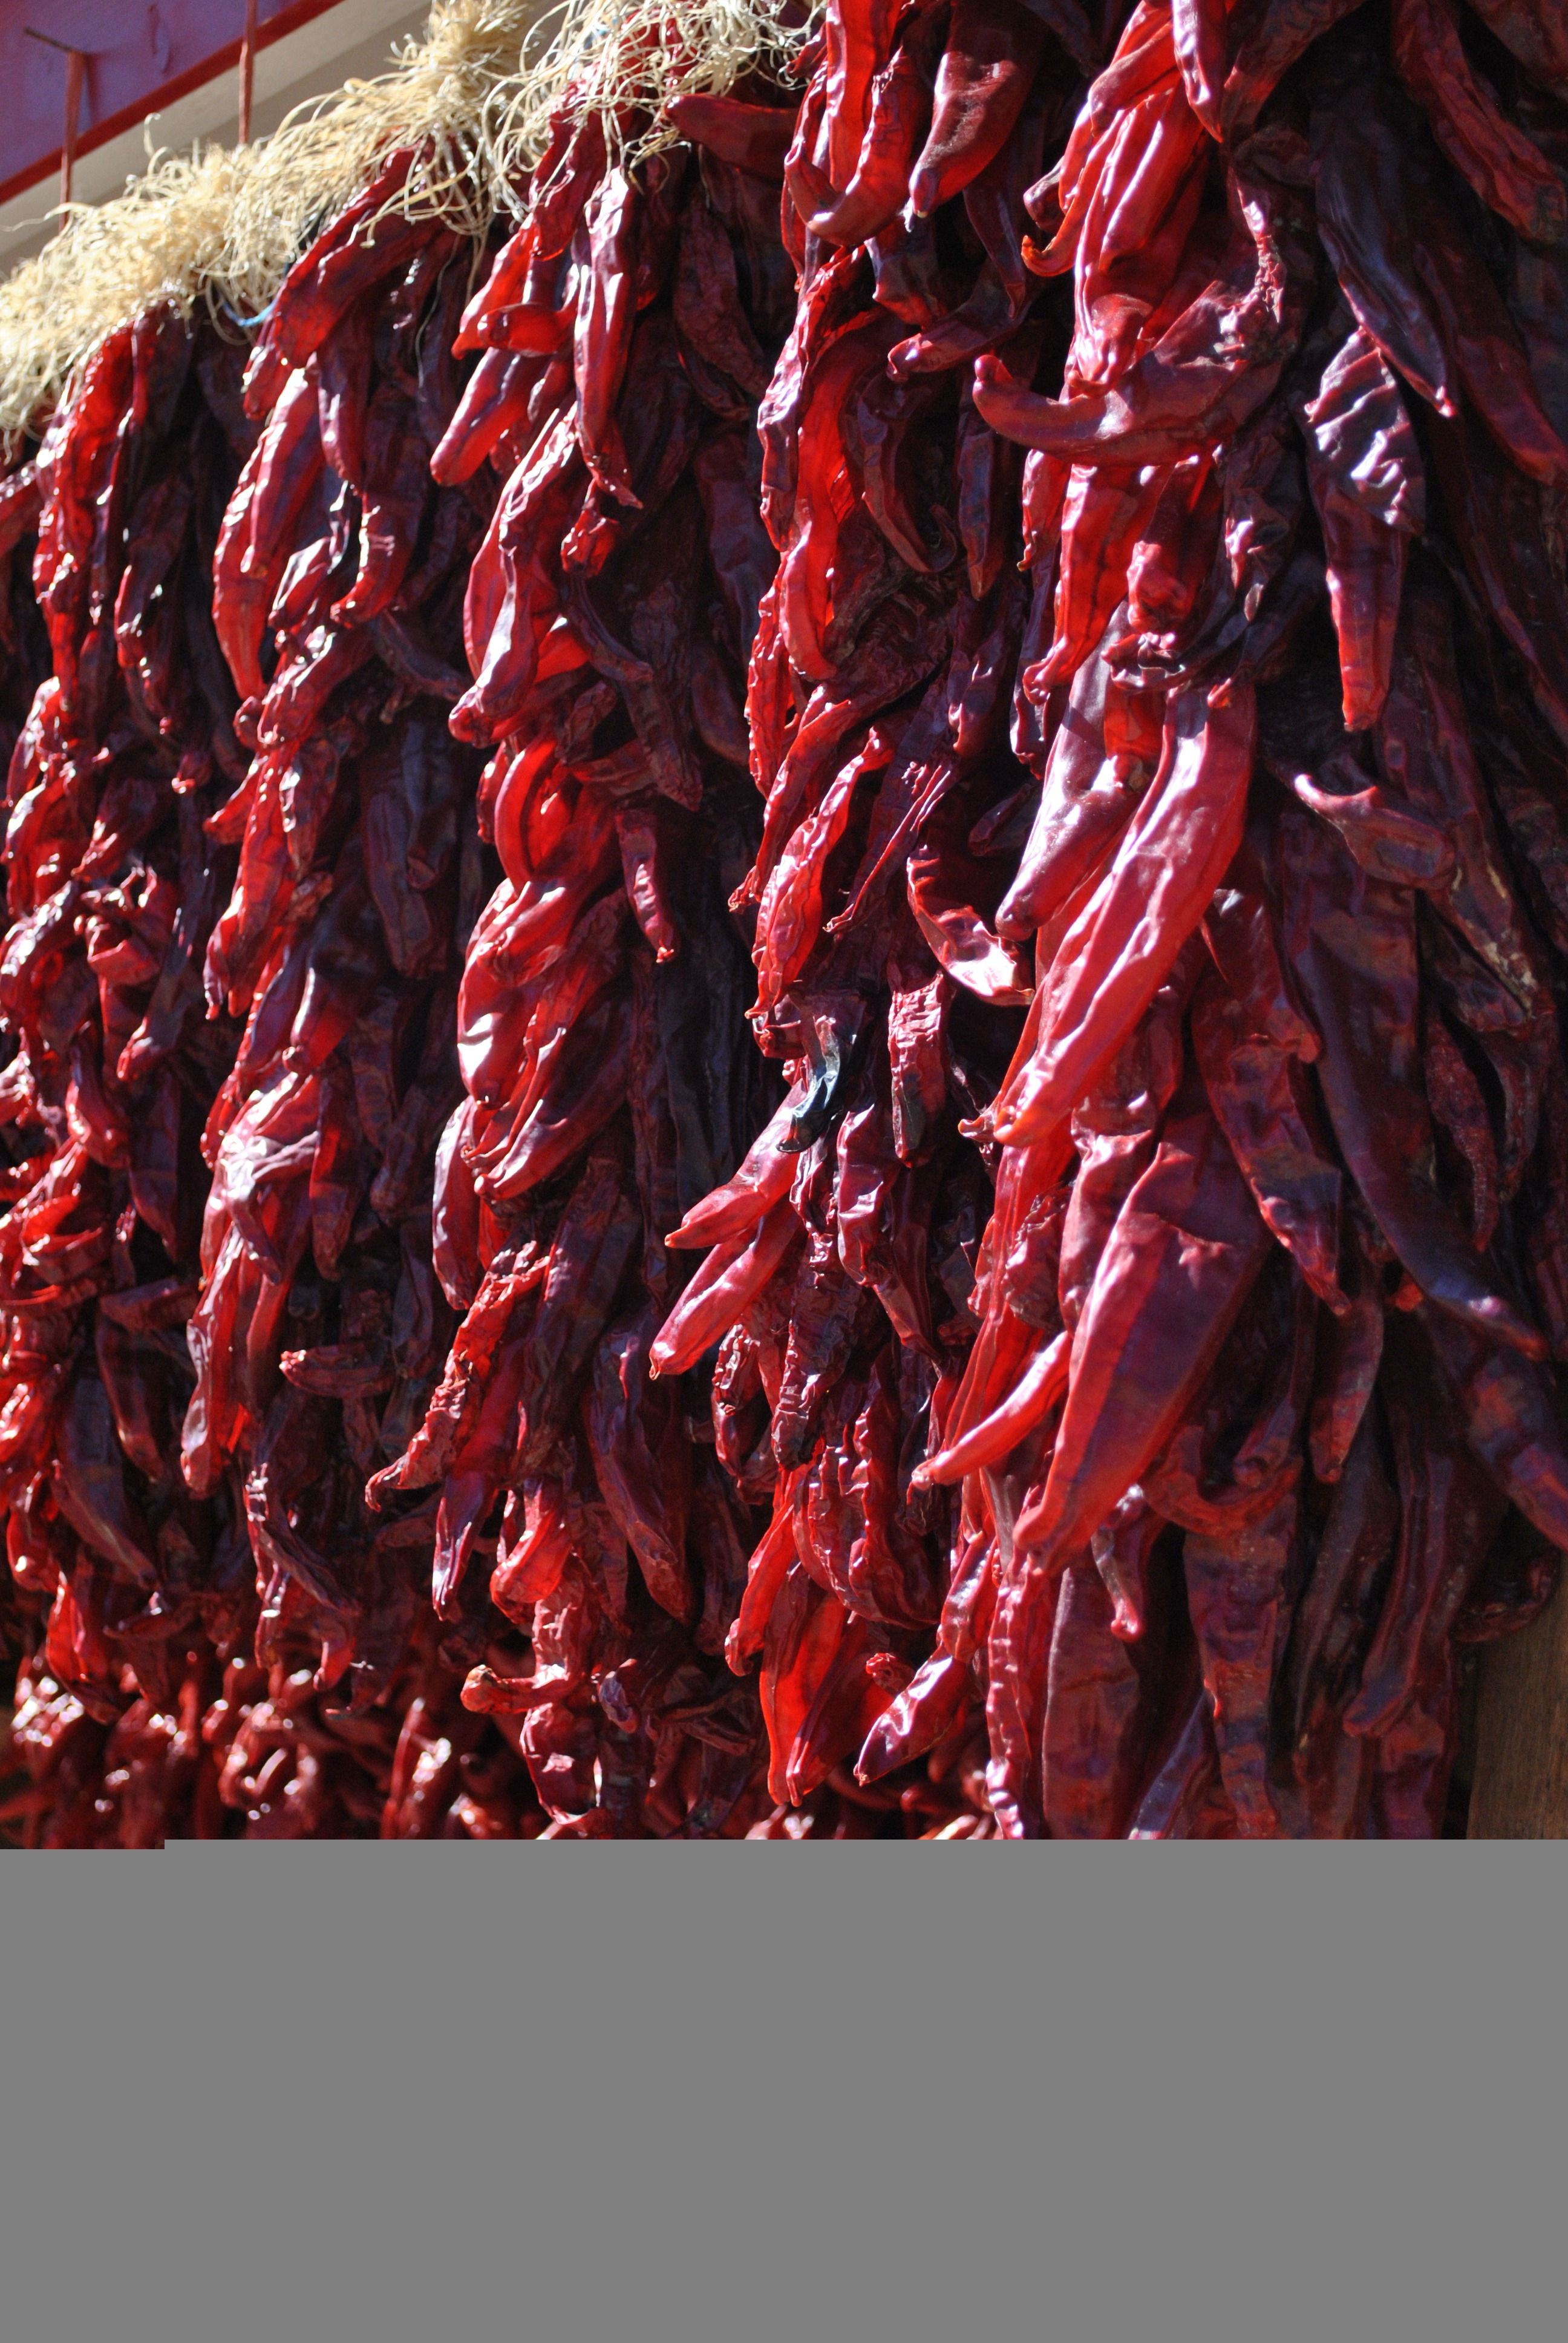
plant, fruit, flower, food, red, produce, vegetable, market, new mexico, flowering plant, santa fe, chili pepper, chiles, cayenne pepper, land plant, bell peppers and chili peppers, ristras, roadside stand